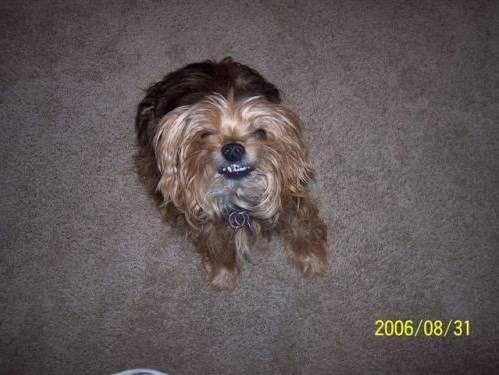
dog